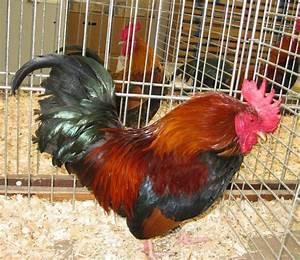
chicken